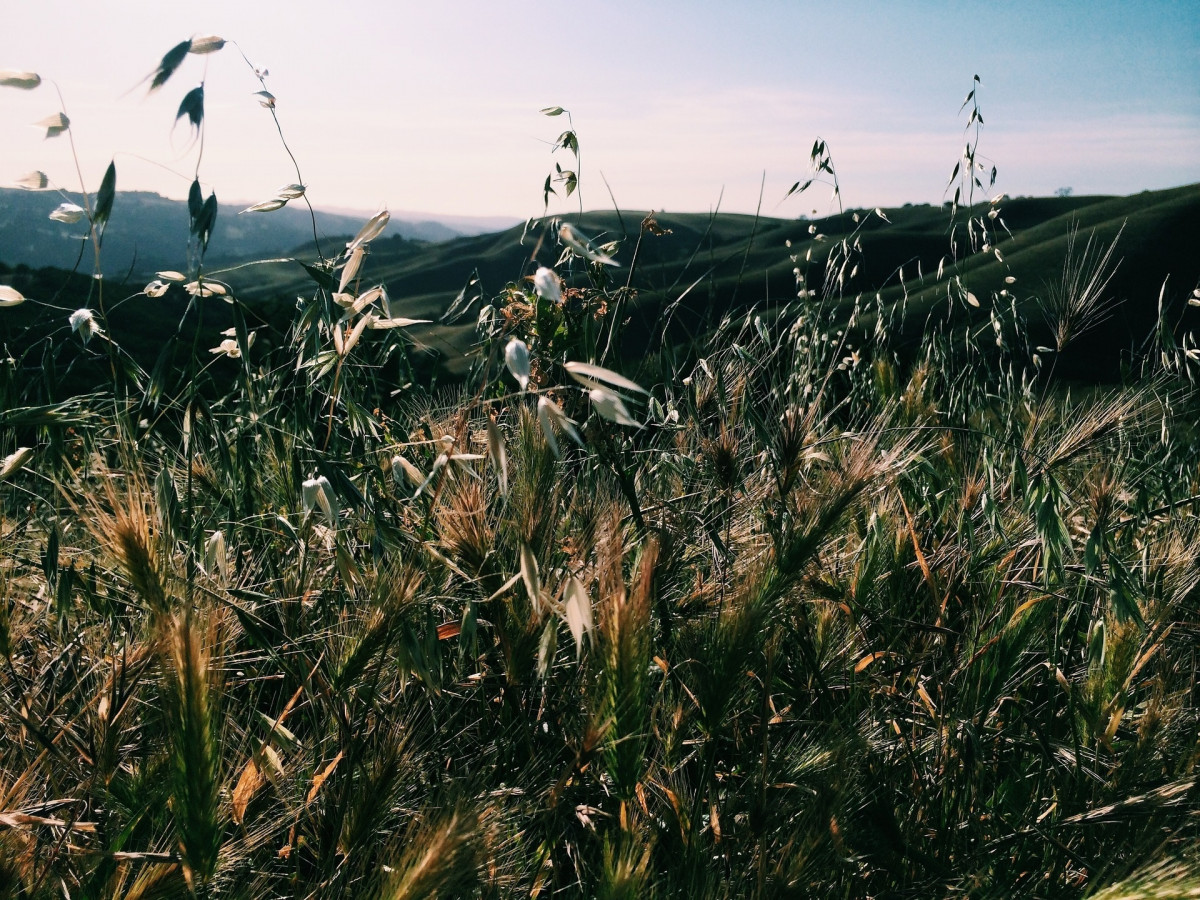
Tags: field, farm, prairie, flower, wind, crop, agriculture, flora, rural area, flowering plant, grass family